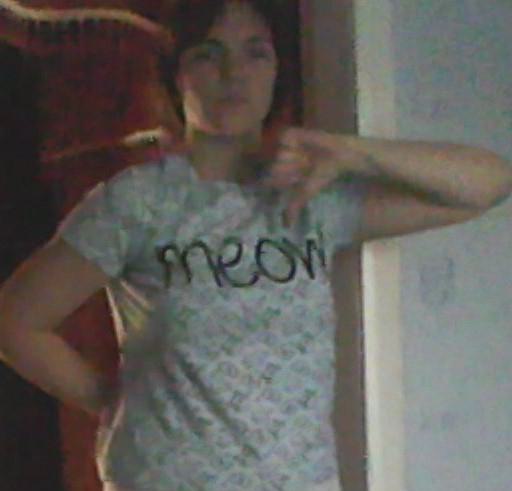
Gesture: dislike